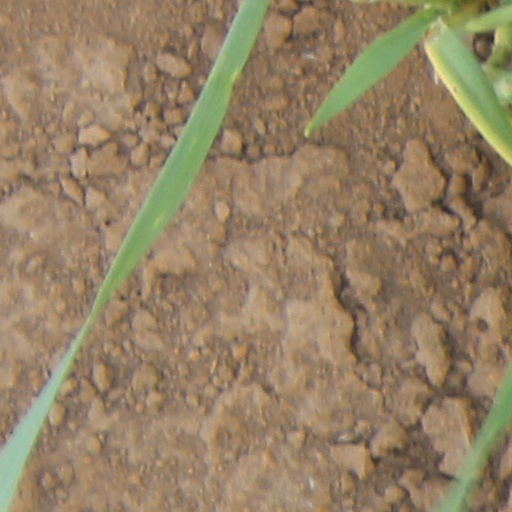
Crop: wheat